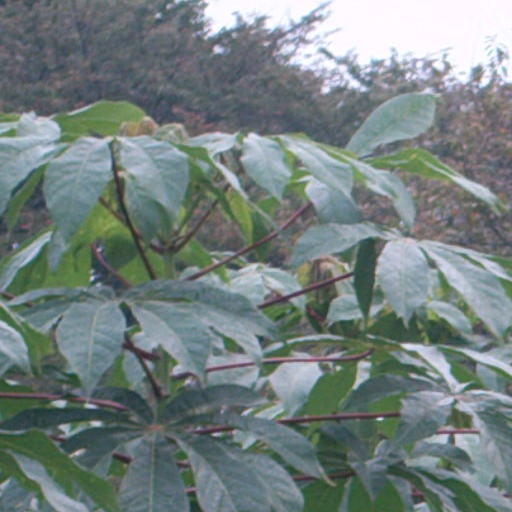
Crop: cassava